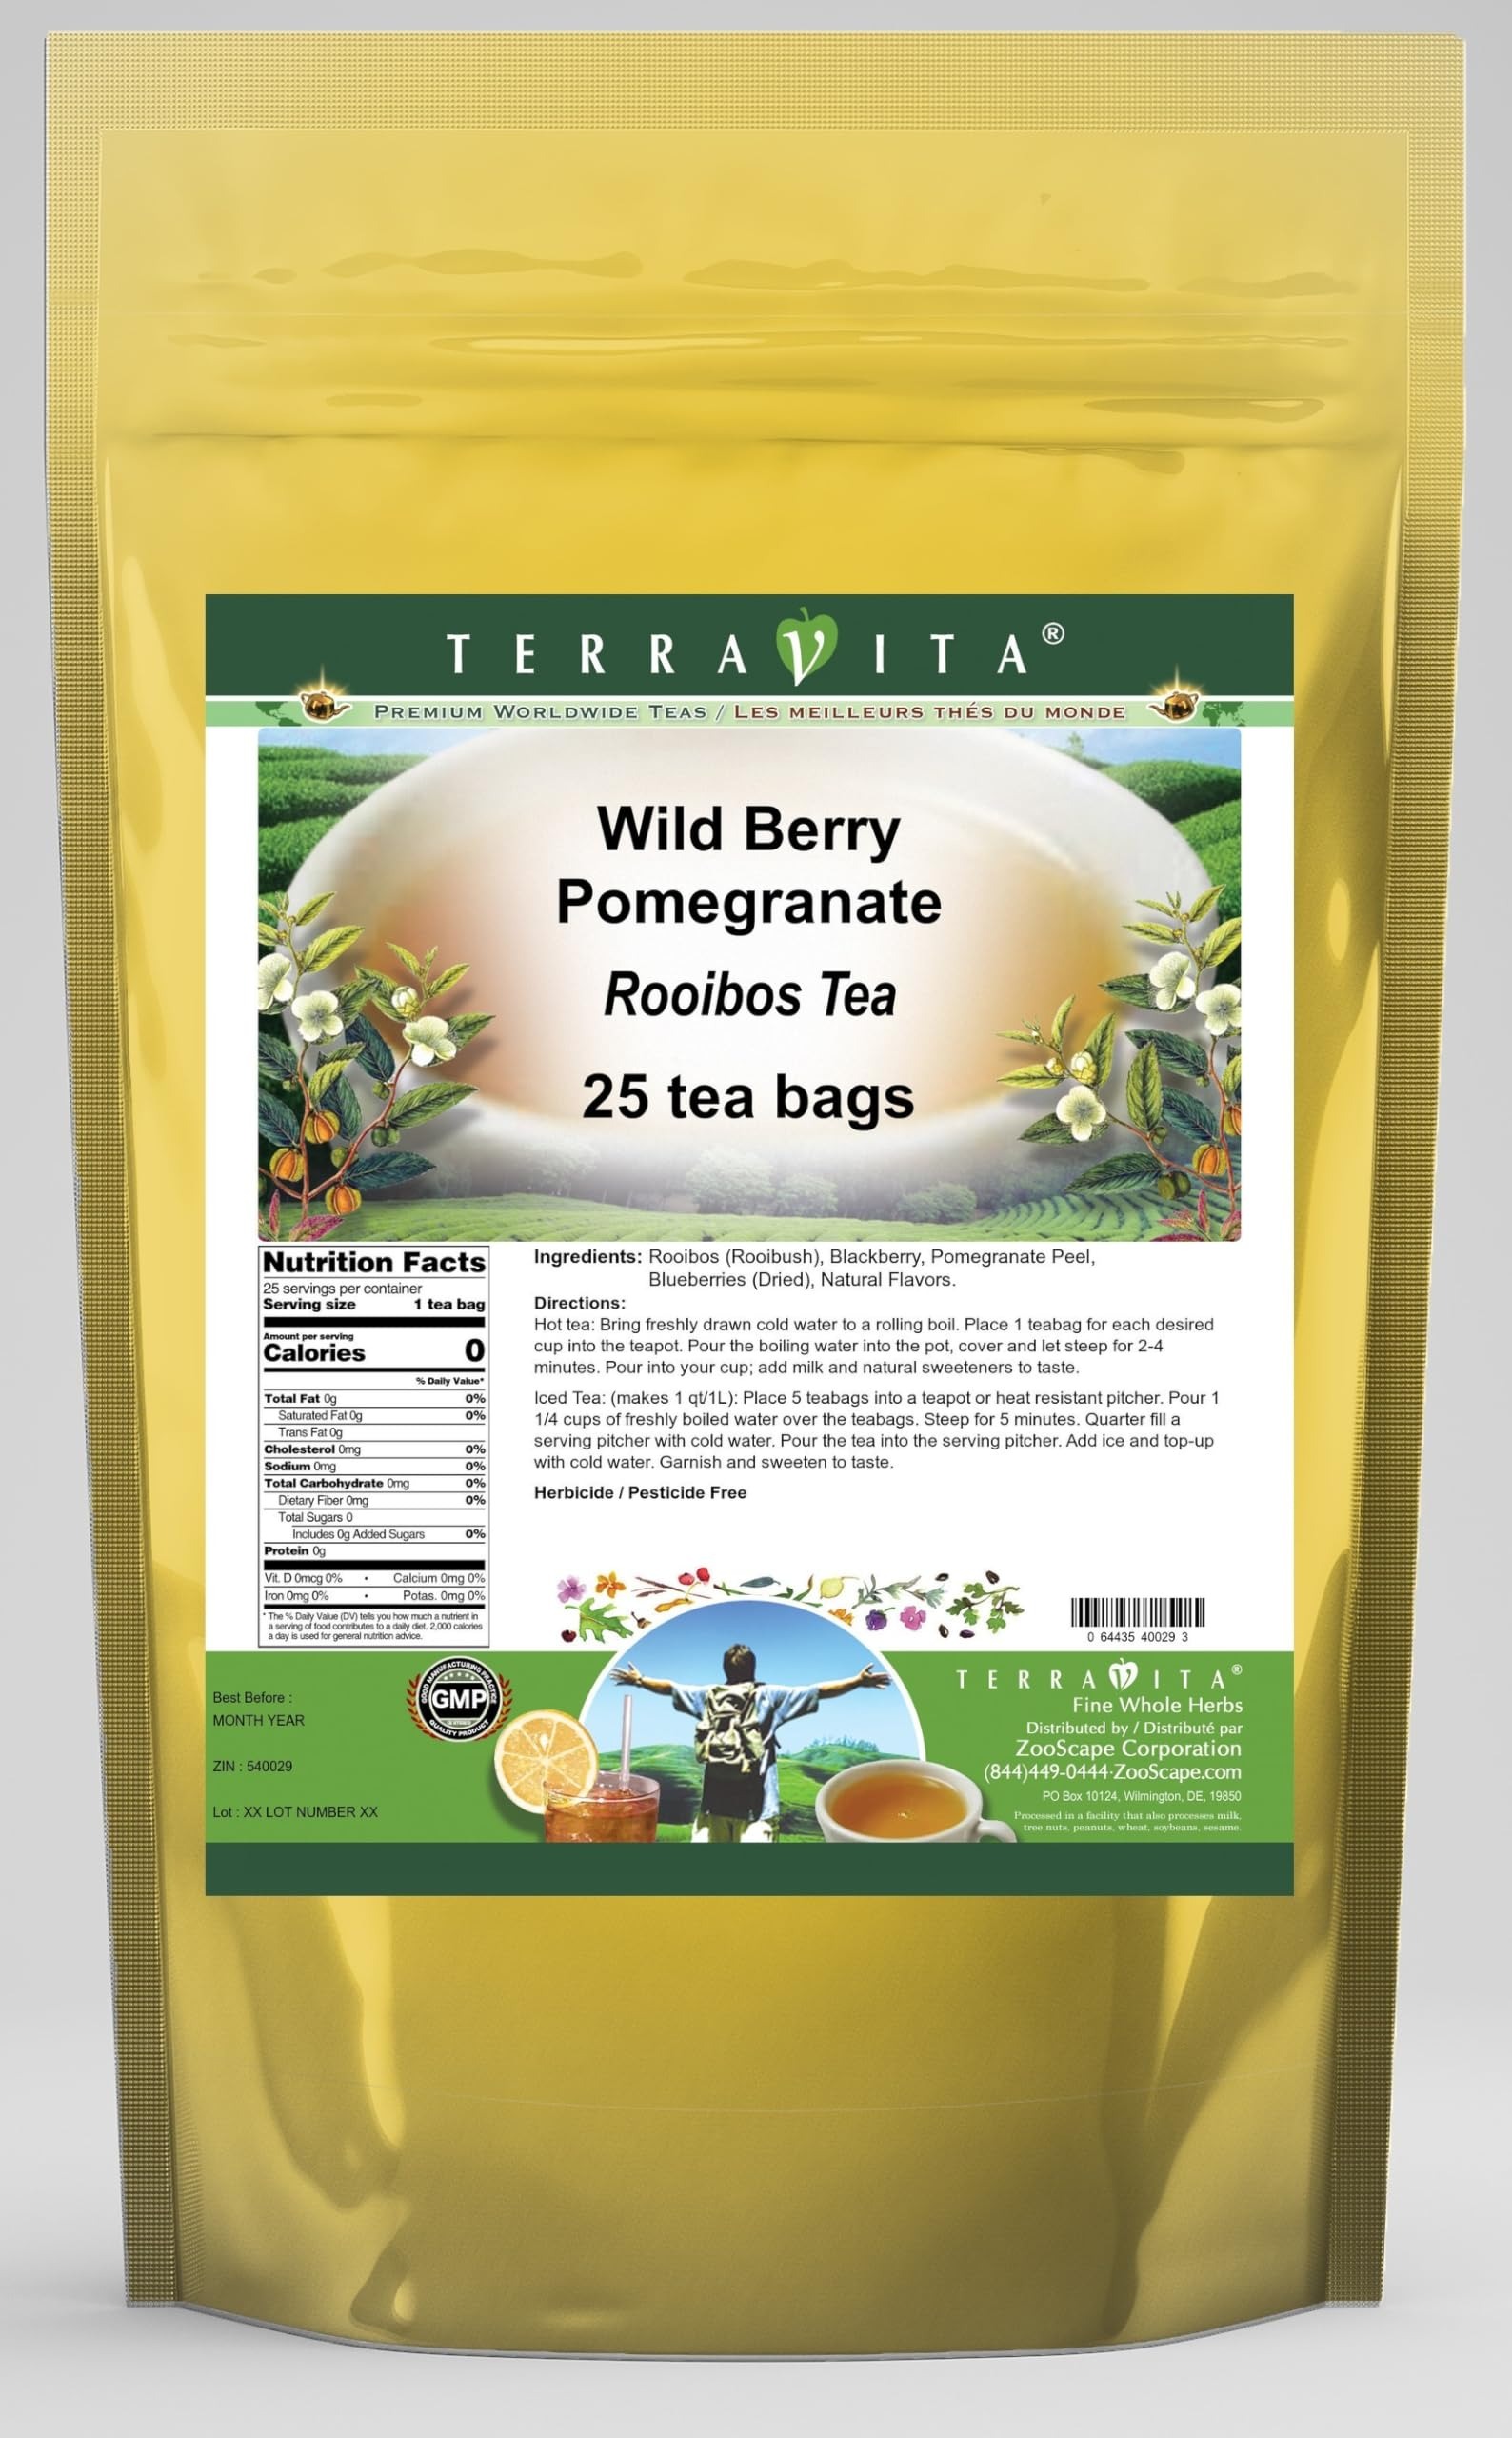
Item Name: Wild Berry Pomegranate Rooibos Tea (25 tea bags, ZIN: 540029)
Bullet Point 1: Our Wild Berry Pomegranate Rooibos Tea is a delightful flavored Rooibos tea with Blackberry, Pomegranate Peel and Blueberries that you will really enjoy! The unique Wild Berry Pomegranate aroma and taste is a delight! - Ingredients: Rooibos tea, Blackberry, Pomegranate Peel, Blueberries and Natural Wild Berry Pomegranate Flavor.
Bullet Point 2: No fillers.
Bullet Point 3: Manufacturer: TerraVita
Bullet Point 4: Size: 25 tea bags
Bullet Point 5: Rooibos Tea Bags - Packed in a convenient upright pouch!
Product Description: Our Wild Berry Pomegranate Rooibos Tea is a delightful flavored Rooibos tea with Blackberry, Pomegranate Peel and Blueberries that you will really enjoy! The unique Wild Berry Pomegranate aroma and taste is a delight! - Ingredients: Rooibos tea, Blackberry, Pomegranate Peel, Blueberries and Natural Wild Berry Pomegranate Flavor. - Hot tea brewing method: Bring freshly drawn cold water to a rolling boil. Place 1 teabag for each desired cup into the teapot. Pour the boiling water into the pot, cover and let steep for 2-4 minutes. Pour into your cup; add milk and natural sweeteners to taste. - Iced tea brewing method: (to make 1 liter/quart): Place 5 teabags into a teapot or heat resistant pitcher. Pour 1 1/4 cups of freshly boiled water over the teabags. Steep for 5 minutes. Quarter fill a serving pitcher with cold water. Pour the tea into the serving pitcher. Add ice and top-up with cold water. Garnish and sweeten to taste. - TerraVita is an exclusive line of premium-quality, natural source products that use only the finest, purest and most potent ingredients found around the world. TerraVita is hallmarked by the highest possible standards of purity, potency, stability and freshness. All of our products are prepared with the highest elements of quality control, from raw materials through the entire manufacturing process, up to and including the moment that the bottles or bags are sealed for freshness and shipped out to you. Our highest possible standards are certified by independent laboratories and backed by our personal guarantee. - TerraVita exists to meet and ensure your family's health and wellness without the harmful effects of chemicals and health products. We strive to make all of our products affordable and reliable and are constantly searching the market to mai
Value: 25.0
Unit: Count

Price: 18.47